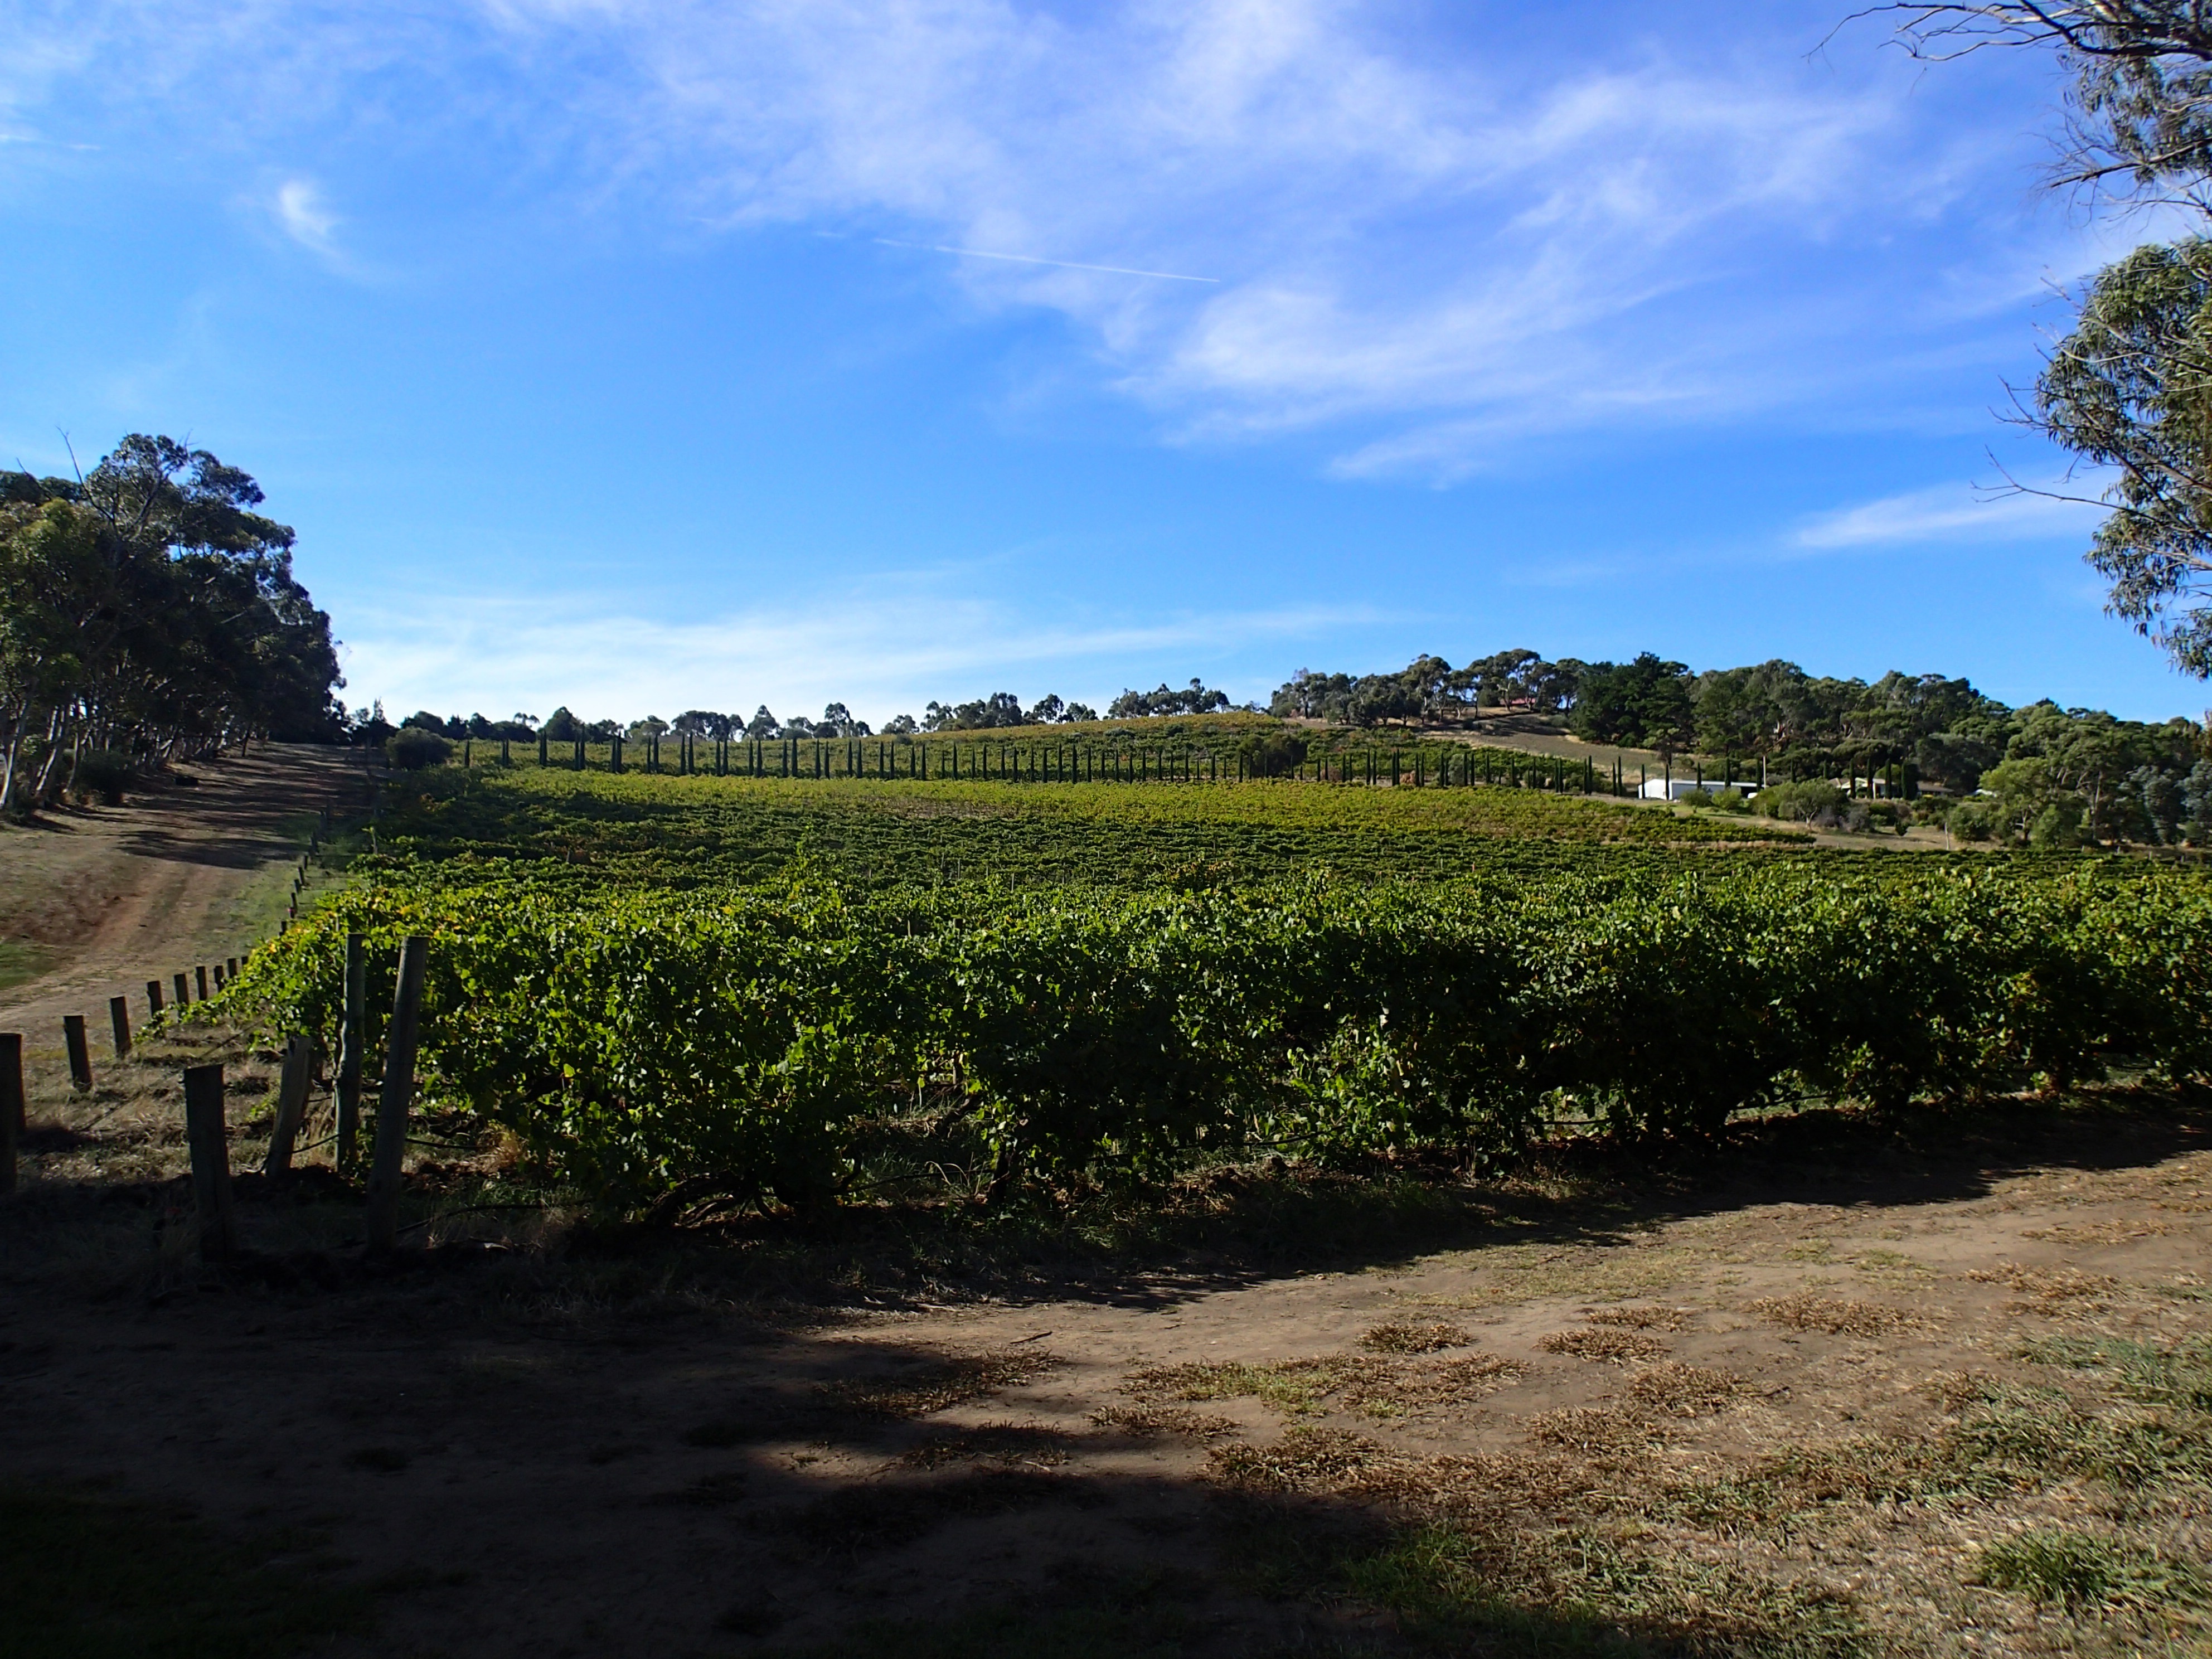
landscape, tree, nature, forest, grass, sky, wood, field, farm, countryside, hill, country road, green, soil, agriculture, blue sky, trees, australia, vines, fields, domain, grapes, plantation, viticulture, closing, rural area, white clouds, australian vineyards, woody plant